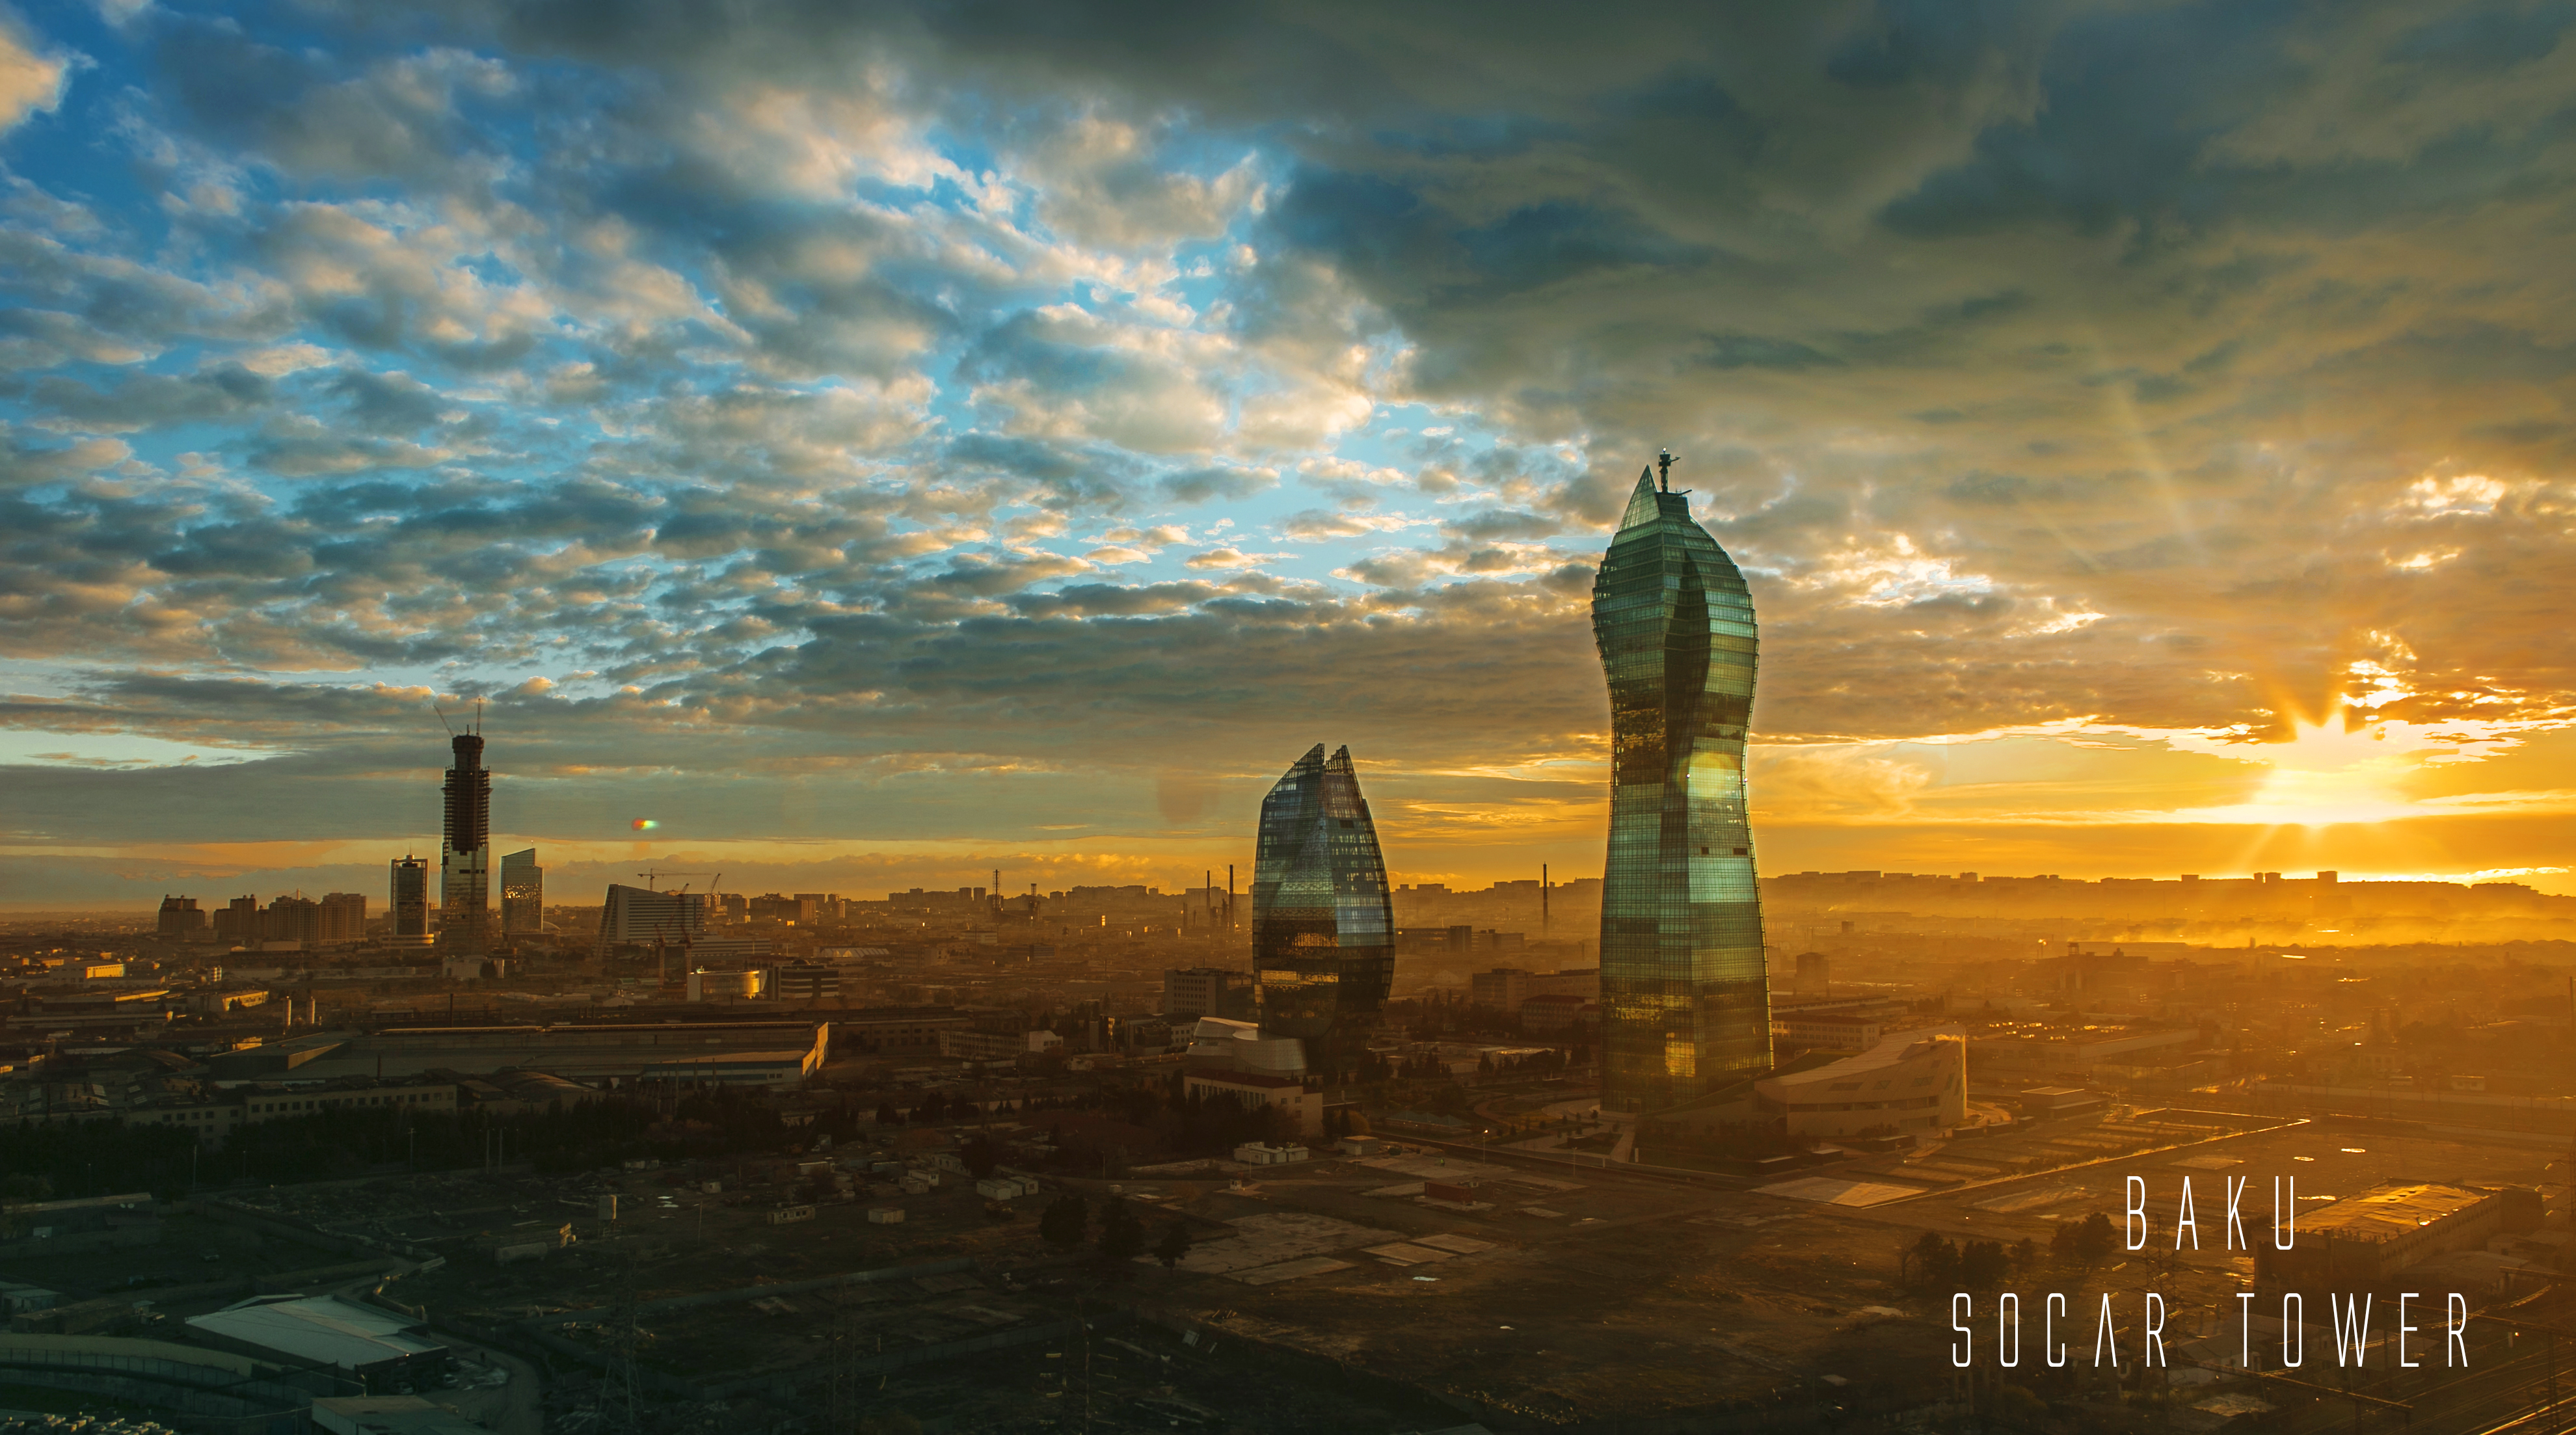
landscape, horizon, cloud, sky, sunrise, sunset, skyline, sunlight, morning, dawn, city, atmosphere, skyscraper, cityscape, dusk, daytime, evening, tower, landmark, spire, metropolis, meteorological phenomenon, computer wallpaper, metropolitan area